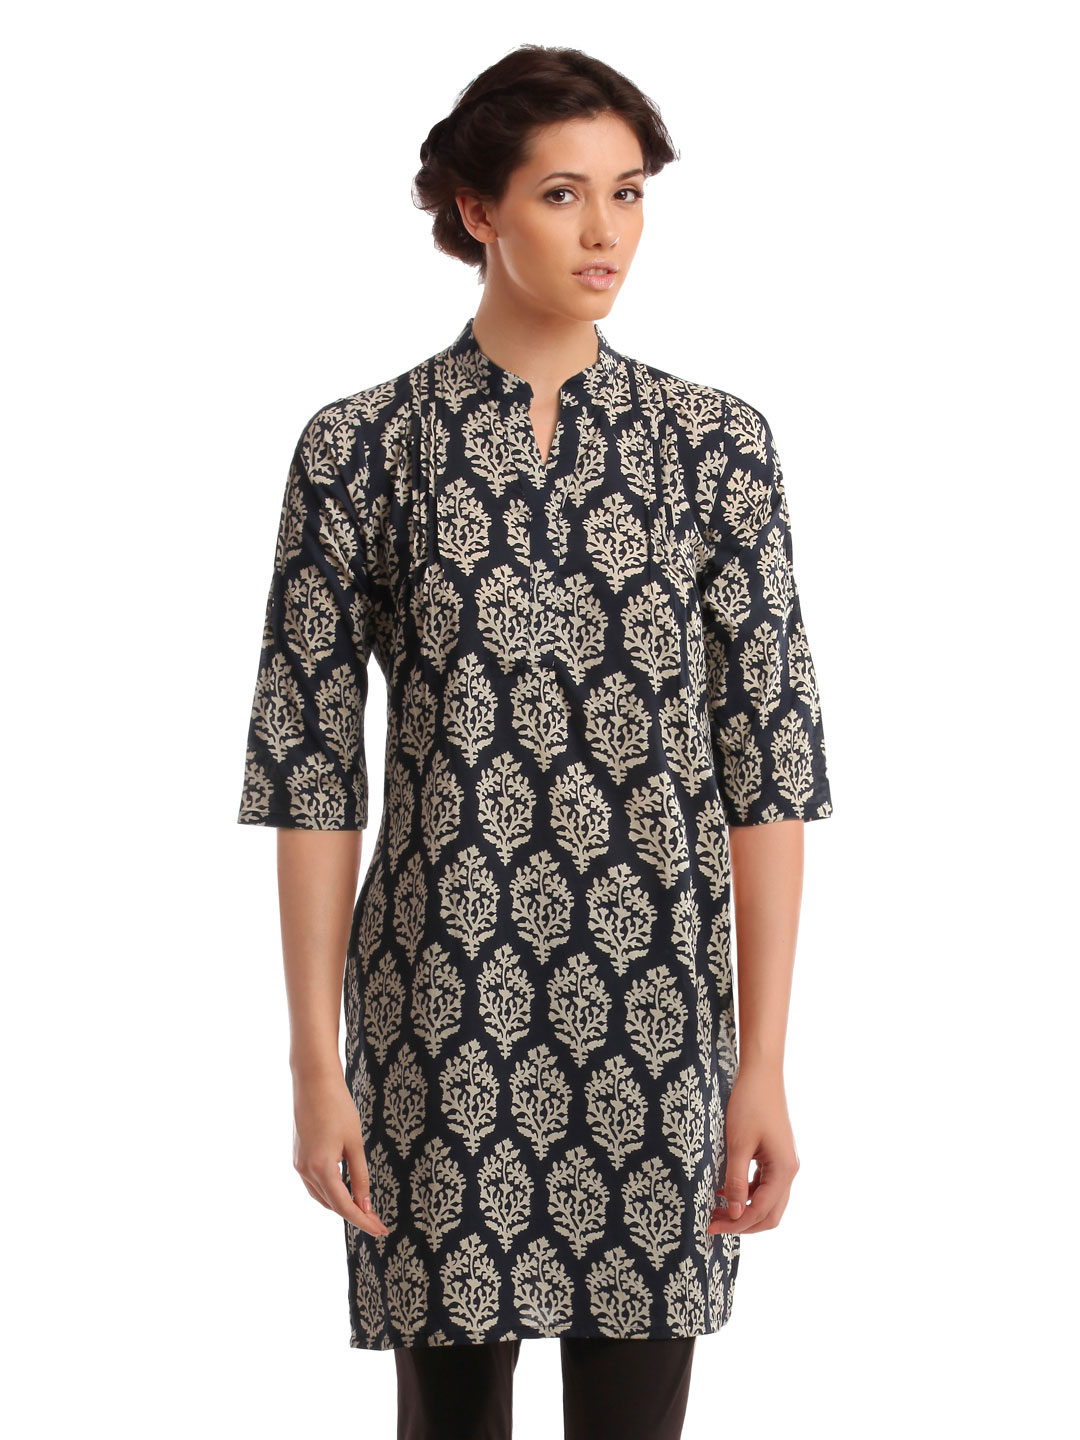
Alma Women Navy Blue Kurta
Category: Apparel / Topwear / Kurtas
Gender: Women
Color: Navy Blue
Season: Fall 2012
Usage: Ethnic